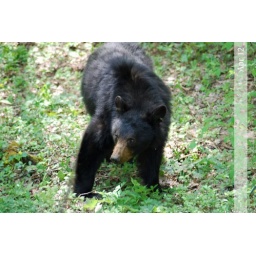
momma bear we saw in the mountains